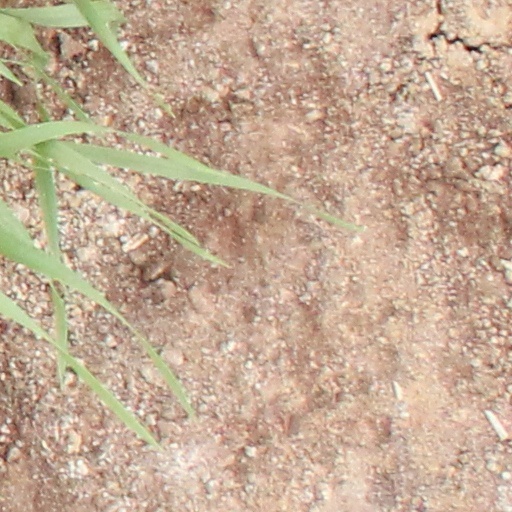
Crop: wheat